Max Klinger

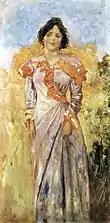
"Portrait of Elsa Asenijeff" (1904), oil on canvas, , Museum der Bildenden Künste, Leipzig

With a receptive audience developing in Paris, where the Franco-Uruguayan poet and art critic Jules Laforgue had been celebrating and advocating his prints, Klinger moved to Paris in 1883 where he lived until 1886 or 1887. Klinger first began sculpting about 1883, and sculpture slowly came to dominate his output in his later years. He conceived and started work on his "Beethoven" sculpture while in Paris but, it was not completed and fully realized until 1902. In 1889 Les XX (The Twenty) invited Klinger to exhibit his work in their annual winter exhibition that year in Brussels. He moved to Rome in 1889, staying until 1893, studying the Italian masters, where the 15th century artists and works from antiquity are said to have been something of a revelation to him. He also intensified his studies of anatomy, the nude, and the representation of mass and volume during this period of his life. It was a productive time in his career. In the 1890s, Klinger continued his gradual shift away from printmaking in favor of sculpting.